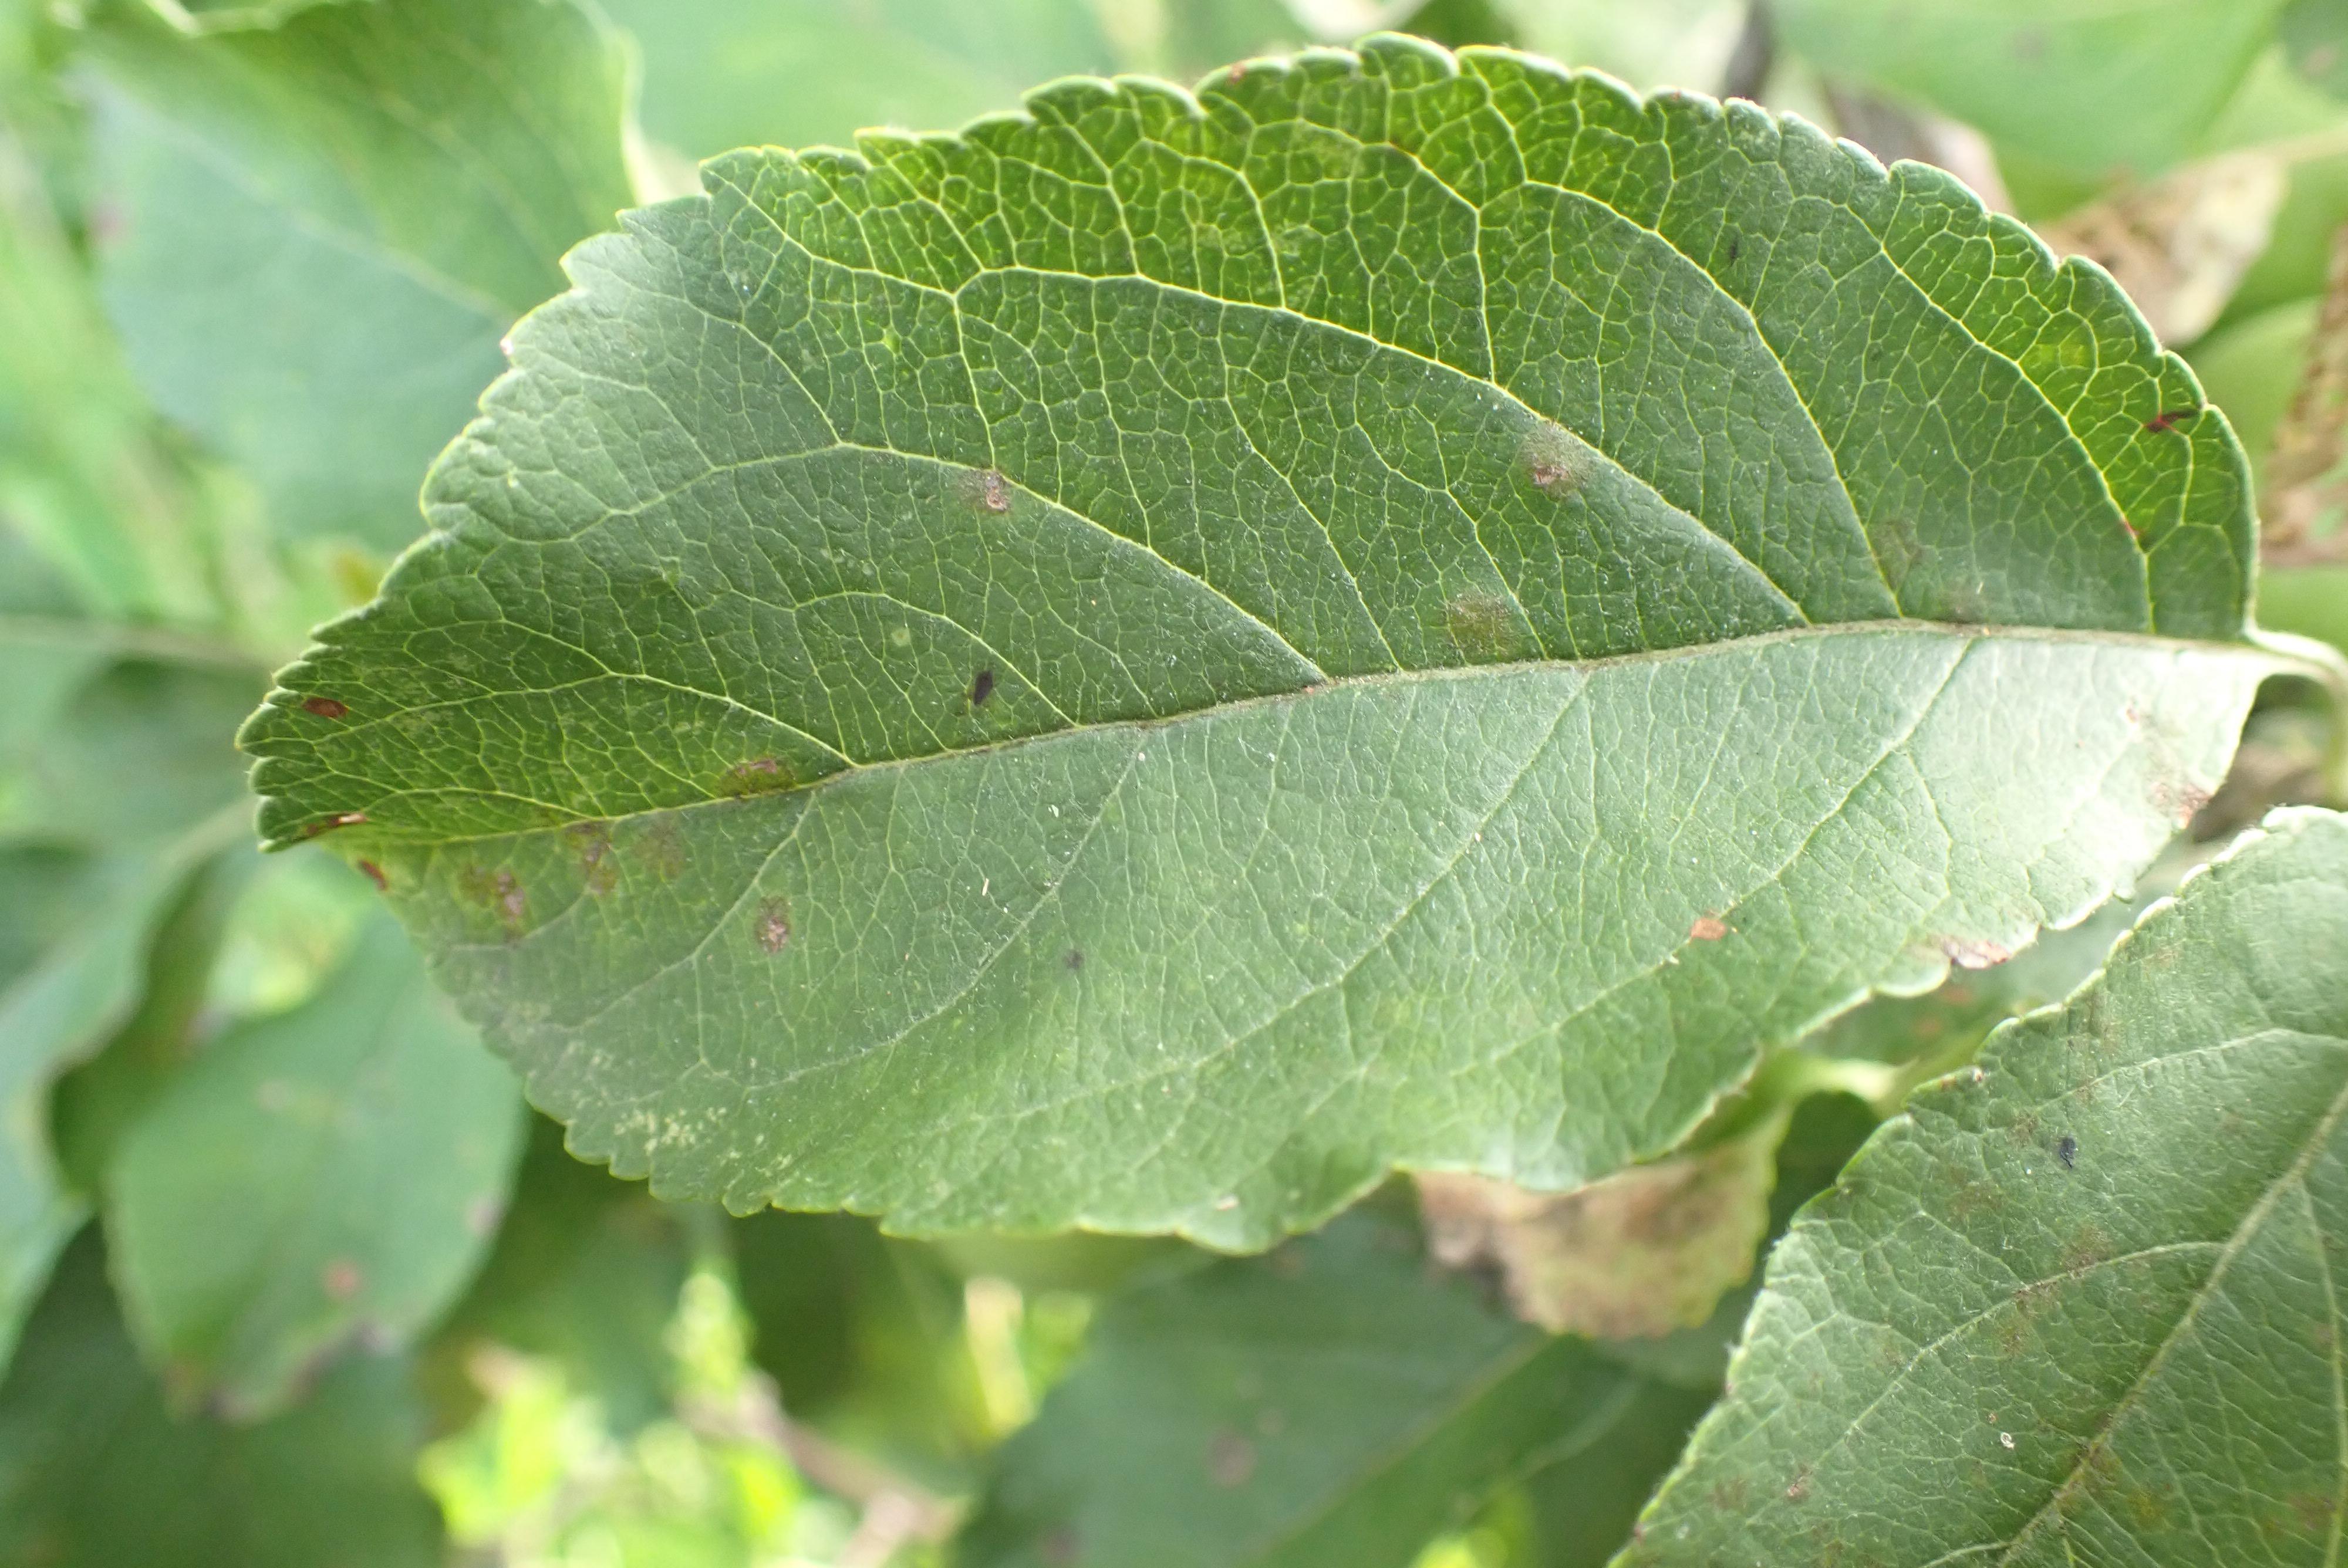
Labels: scab, frog_eye_leaf_spot, complex